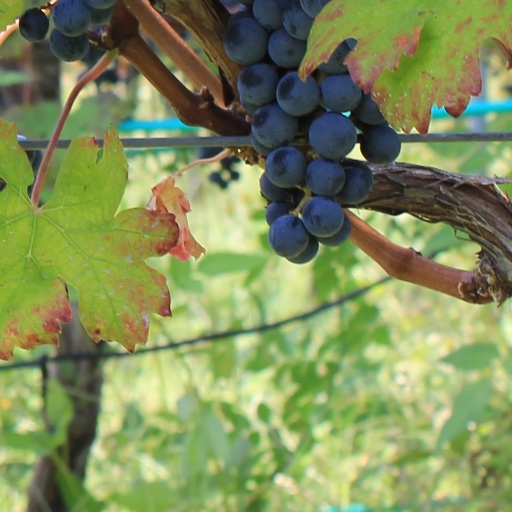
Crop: grape